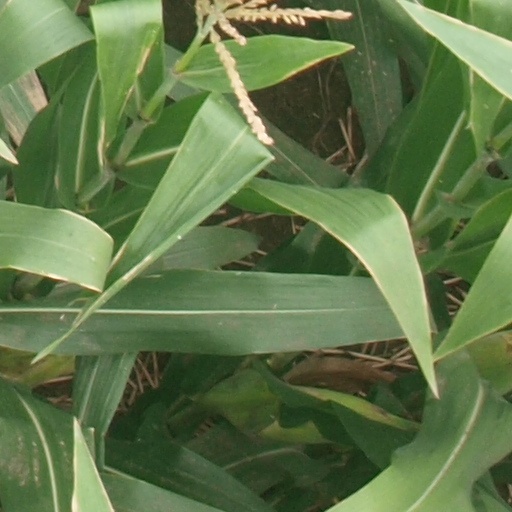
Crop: maize; corn